NZR E class (1906)

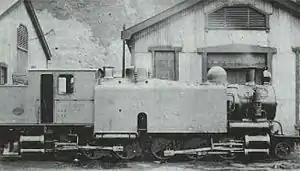
E 66 at Petone Workshops in February 1906, just after it was built.

The New Zealand E class locomotive comprised a single Mallet steam locomotive operated by New Zealand Railways (NZR) from 1906 until 1917. Classified as E 66 and nicknamed Pearson's Dream after its designer, it was an experimental Mallet locomotive designed to work on the Rimutaka Incline. The "E" classification was previously used by the Double Fairlie E class of 1872-75, but the classification was free as they had all been withdrawn by the time E 66 entered service. After the withdrawal of E 66, "E" was again re-used on the battery-electric E class of 1922. It was the only Mallet locomotive to operate for the NZR